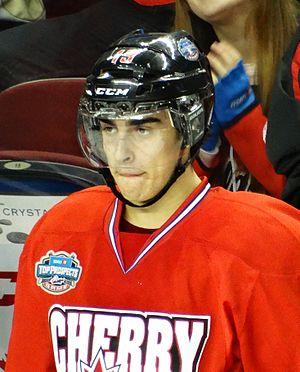
Robby Fabbri est un joueur professionnel canadien de hockey sur glace.